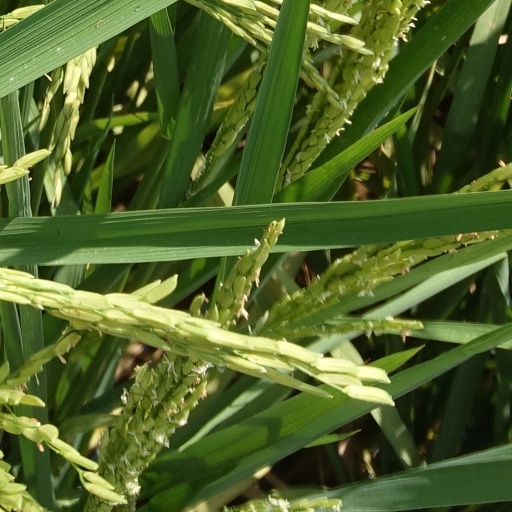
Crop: rice